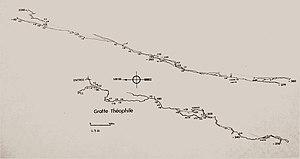
Topographie de la grotte Théophile.
La grotte Théophile est située sur la commune de Huez dans le Massif des Grandes Rousses à l'altitude de 2 240 mètres. Sa particularité est liée à sa situation au cœur d'un massif métamorphique.